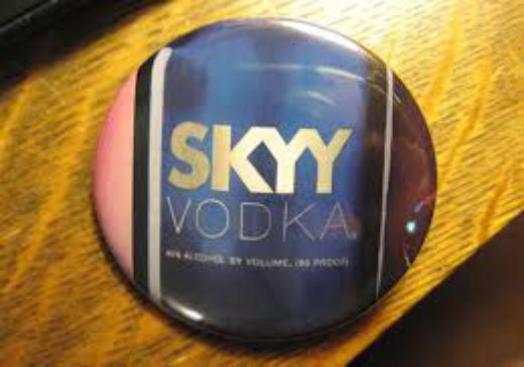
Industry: Food